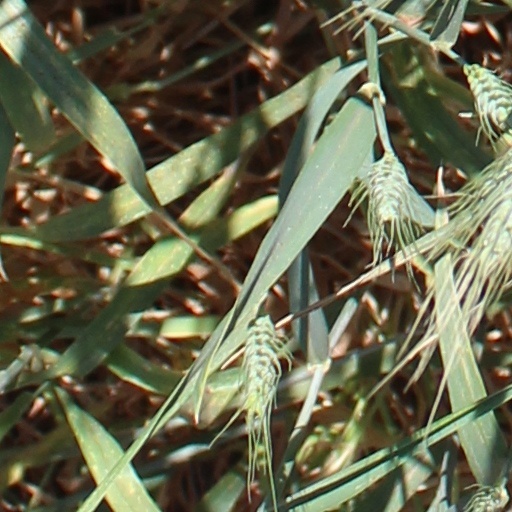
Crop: wheat